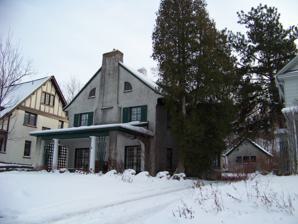
Building: Spencer House (Syracuse, New York)
Country: United States of America
Year built: 1913
Historic house in New York, United States United States historic place Spencer House U.S. National Register of Historic Places Show map of New York Show map of the United States Interactive map showing the location for Spencer House Location 114 Dorset Rd., Syracuse, New York Coordinates 43°1′58.53″N 76°7′36.01″W / 43.0329250°N 76.1266694°W / 43.0329250; -76.1266694 Built 1913 Architect Ward Wellington Ward Architectural style Colonial Revival MPS Architecture of Ward Wellington Ward in Syracuse MPS NRHP reference No. 97000074 Added to NRHP February 14, 1997 Spencer House , also known as Spencer Residence , located in Syracuse, New York was built in 1913. Along with other Ward Wellington Ward -designed homes, it was listed on the National Register of Historic Places in 1997. It is currently a private residence. References